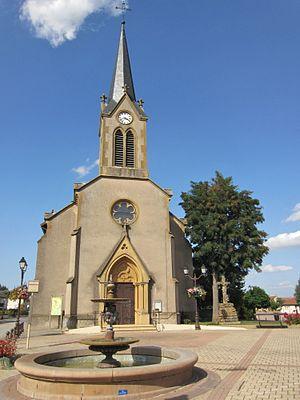
La Maxe est une commune française située dans le département de la Moselle.